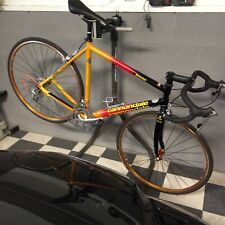
Vehicle type: Bikes